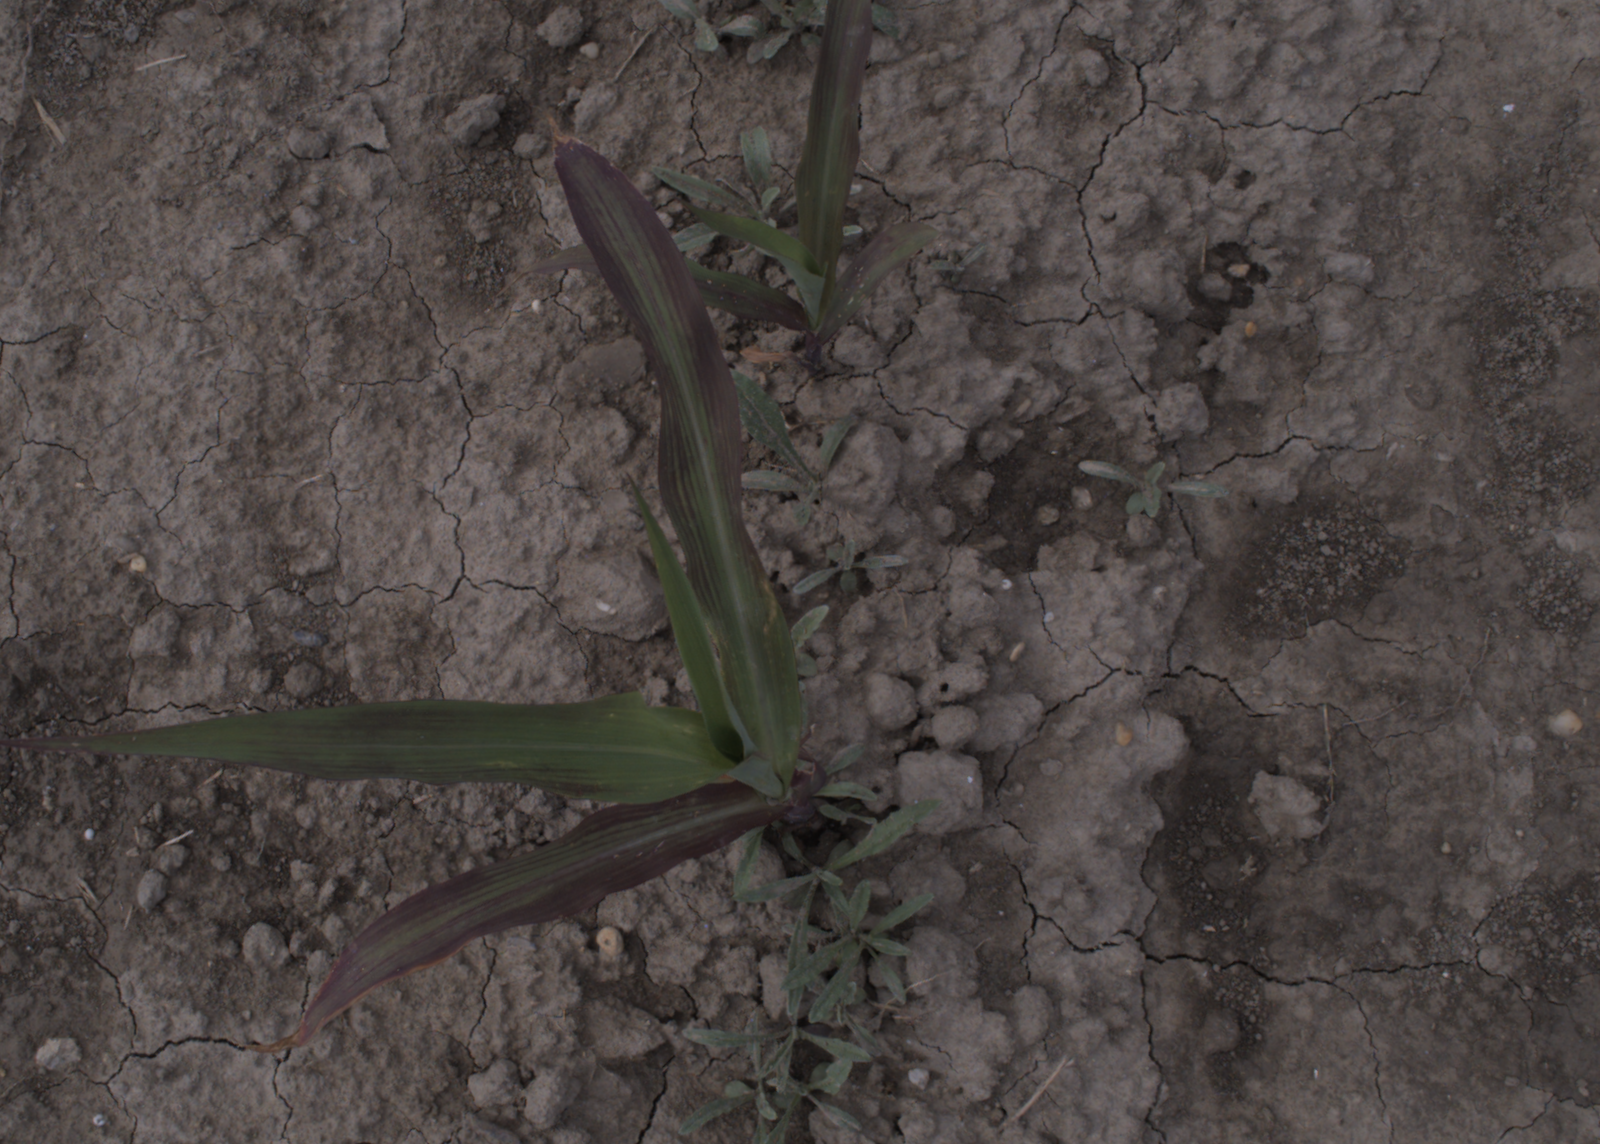
Capture date: 24.08.2020 09:48:41
Weather: mixed
Wind: medium
Seeding date: 21.07.2020
Plant canopy height (mm): 910